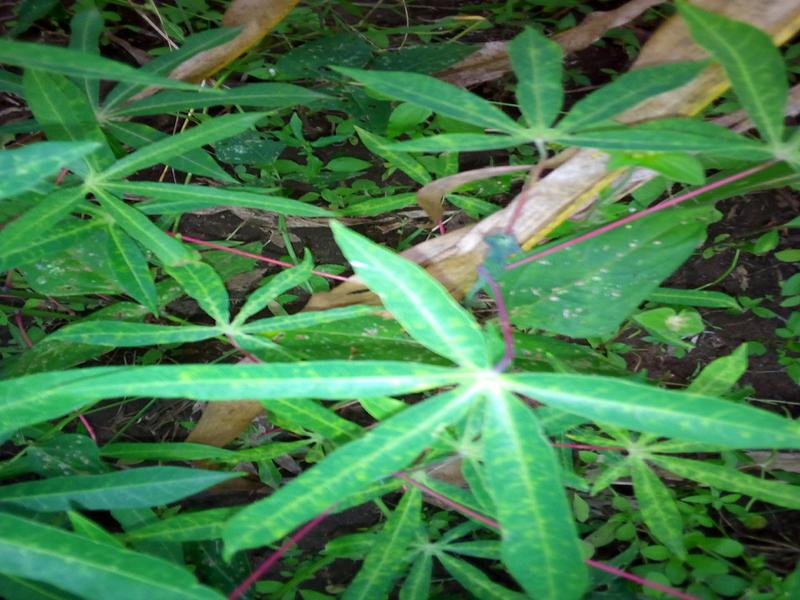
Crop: cassava
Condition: green_mottle